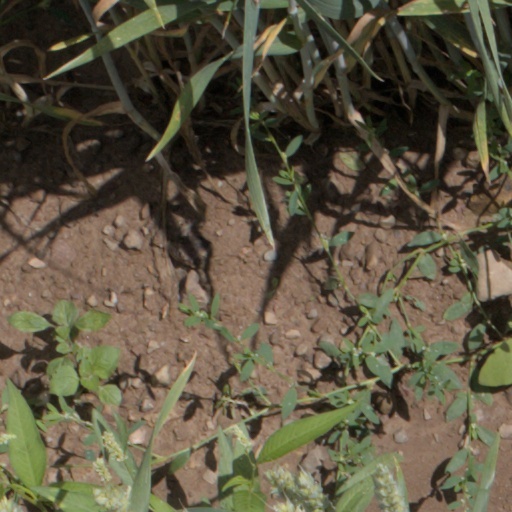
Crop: wheat